Dakota State University

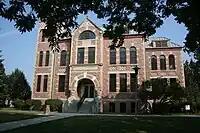
Beadle Hall

Dakota State University was founded in 1881, eight years before South Dakota became a state. It has been through several name changes: